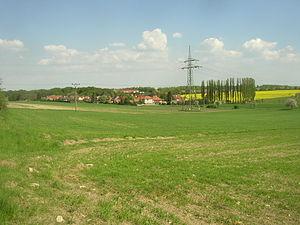
Dolany est une commune du district de Kladno, dans la région de Bohême-Centrale, en Tchéquie. Sa population s'élevait à 314 habitants en 2020.